Charleston Southern Buccaneers men's basketball statistical leaders

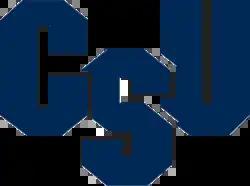

The Charleston Southern Buccaneers men's basketball statistical leaders are individual statistical leaders of the Charleston Southern Buccaneers men's basketball program in various categories, including points, rebounds, assists, steals, and blocks. Within those areas, the lists identify single-game, single-season, and career leaders. The Buccaneers represent Charleston Southern University in the NCAA's Big South Conference.